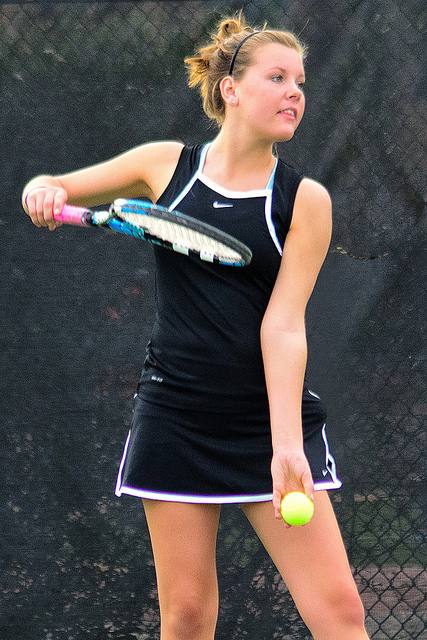
người phụ nữ cầm vợt tennis chuẩn bị giao bóng